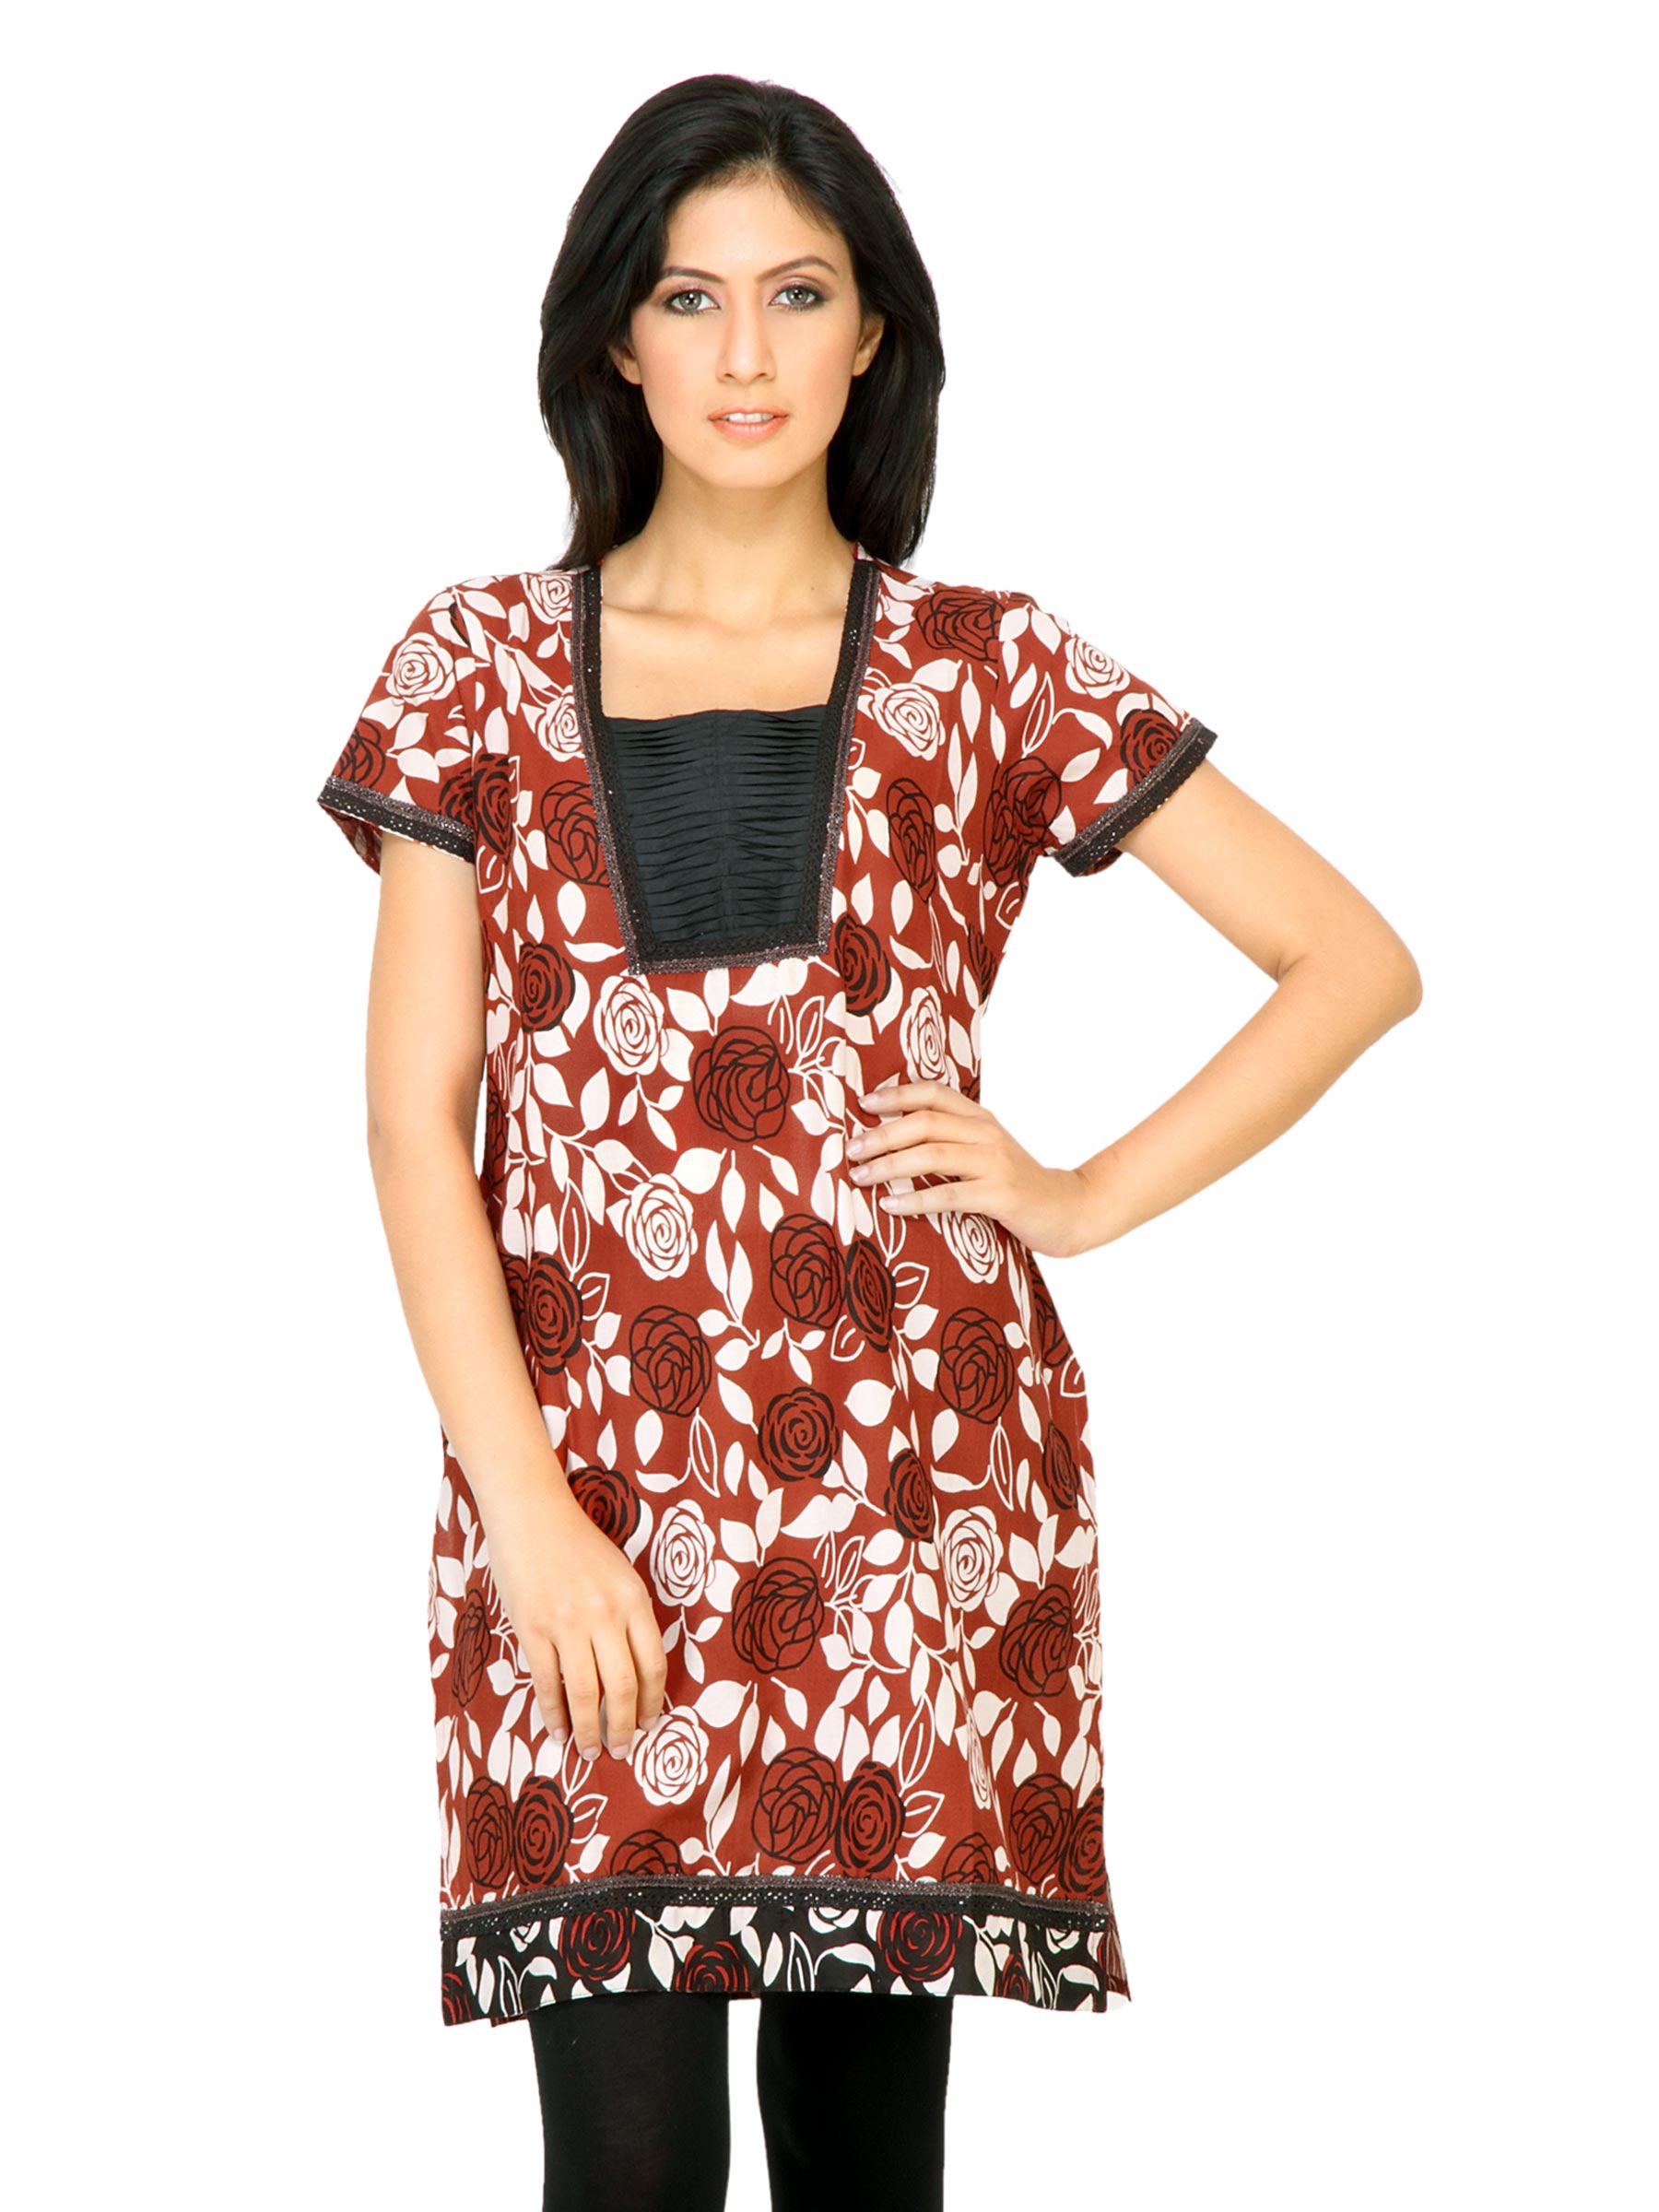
Vishudh Women Flower Print Maroon Kurtis
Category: Apparel / Topwear / Kurtis
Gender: Women
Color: Maroon
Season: Fall 2011
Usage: Ethnic